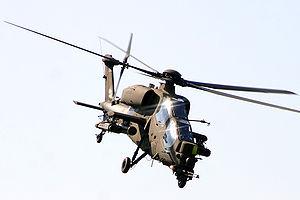
L’armée de terre turque est l'une des cinq composantes des Forces armées turques. Responsable des opérations militaires terrestres, l'armée de terre tient la place prééminente au sein des forces armées et du commandement militaire. Elle est la deuxième plus grande armée de terre de l'OTAN avec 315 000 personnels en 2014. Le commandant actuel de l'armée de terre turque est le général d'armée Salih Zeki Çolak.